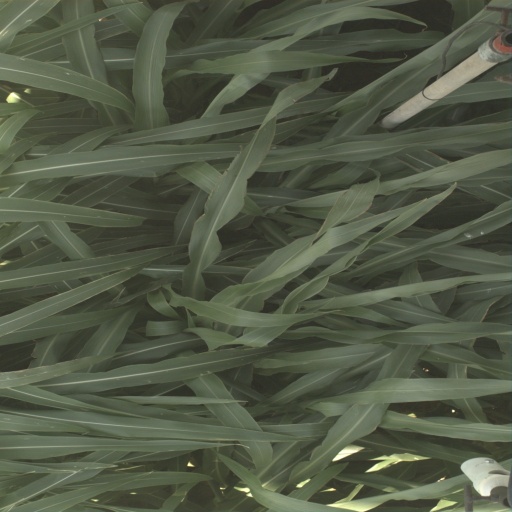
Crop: sorghum